EverQuest II expansions

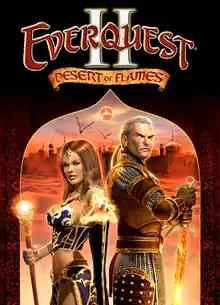
Cover art for the first "EverQuest II" expansion pack, "Desert of Flames"

Nineteen full expansions for the MMORPG "EverQuest II" have been released, as well as three Adventure Packs.